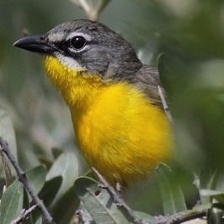
Species: YELLOW BREASTED CHAT
Scientific name: ICTERIA VIRENS